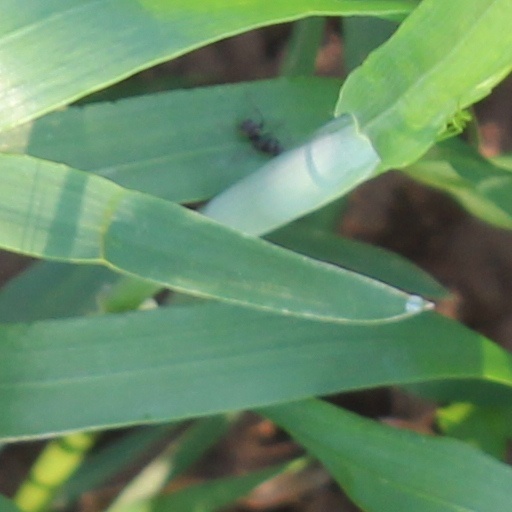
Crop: wheat